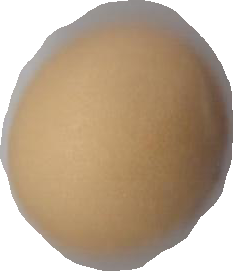
Variety: Grobogan